Lake Wawasee

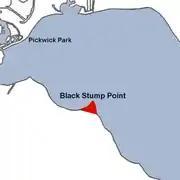
Black Stump Point in red.

Located at the northwest end of Lake Wawasee, Black Stump Point protrudes northeasterly out into the lake. Roads on this geographic point are E. Waco Drive and N. Waco Point Drive. Businesses located during the 1950s and 1960s were Mocks' Marina and Waco, a boat-in and drive-in restaurant.